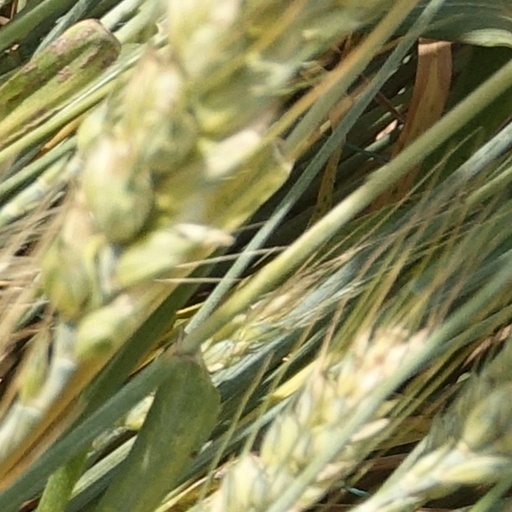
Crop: wheat